Morrnah Simeona

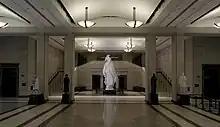
"Statue of Freedom"'s plaster model cast now resides in the Capitol Visitor Center

On March 25, 1992, U. S. Senator Daniel Akaka (D - Hawaii), eulogized Simeona in the "Congressional Record". He noted she had learned that the original plaster cast of the cast-iron "Statue of Freedom", which stands on the top of the dome of the United States Capitol, was being kept in storage. She raised $25,000 to refurbish and restore it, and as a result it was moved and placed on display in the Russell Senate Office Building (now in the Capitol Visitor Center) where, Akaka said, it would serve as a remembrance of Simeona.